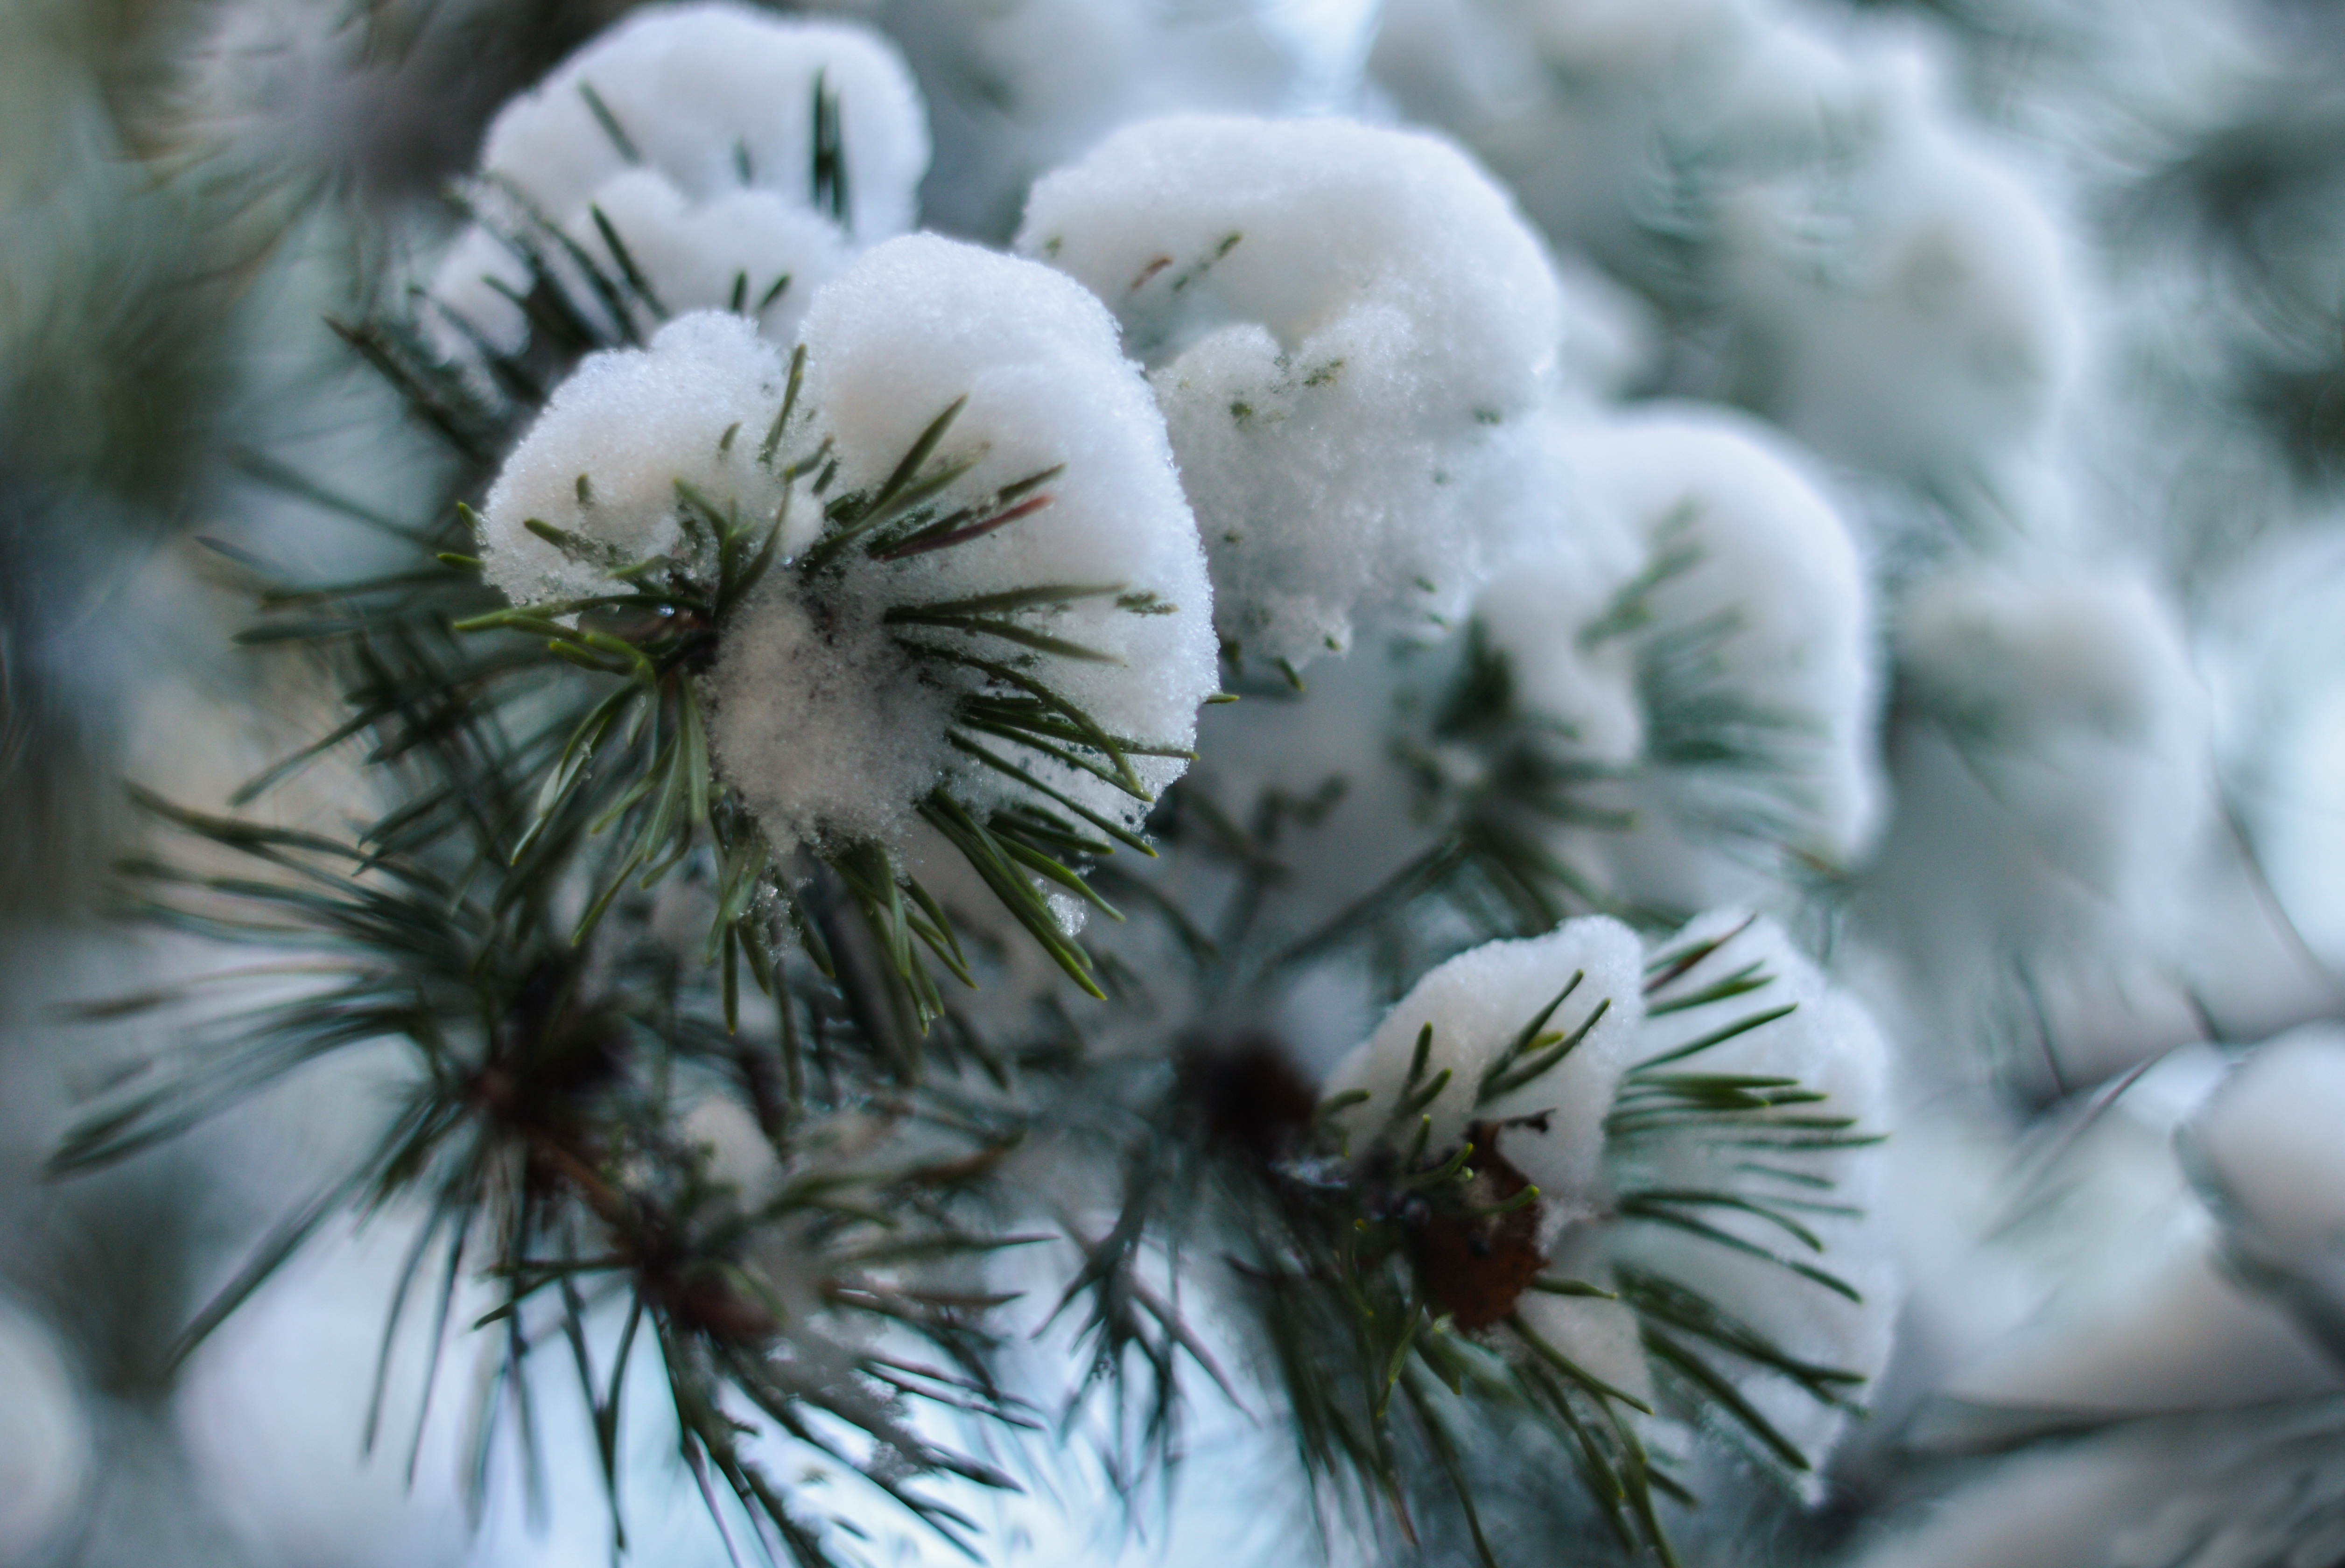
landscape, tree, nature, forest, branch, blossom, snow, winter, plant, white, field, leaf, flower, petal, frost, green, botany, garden, flora, christmas tree, close up, mill, holidays, mountains, december, mood, macro photography, biel, precipitation, flowering plant, woody plant, land plant